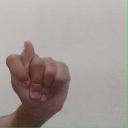
अक्षर: ट